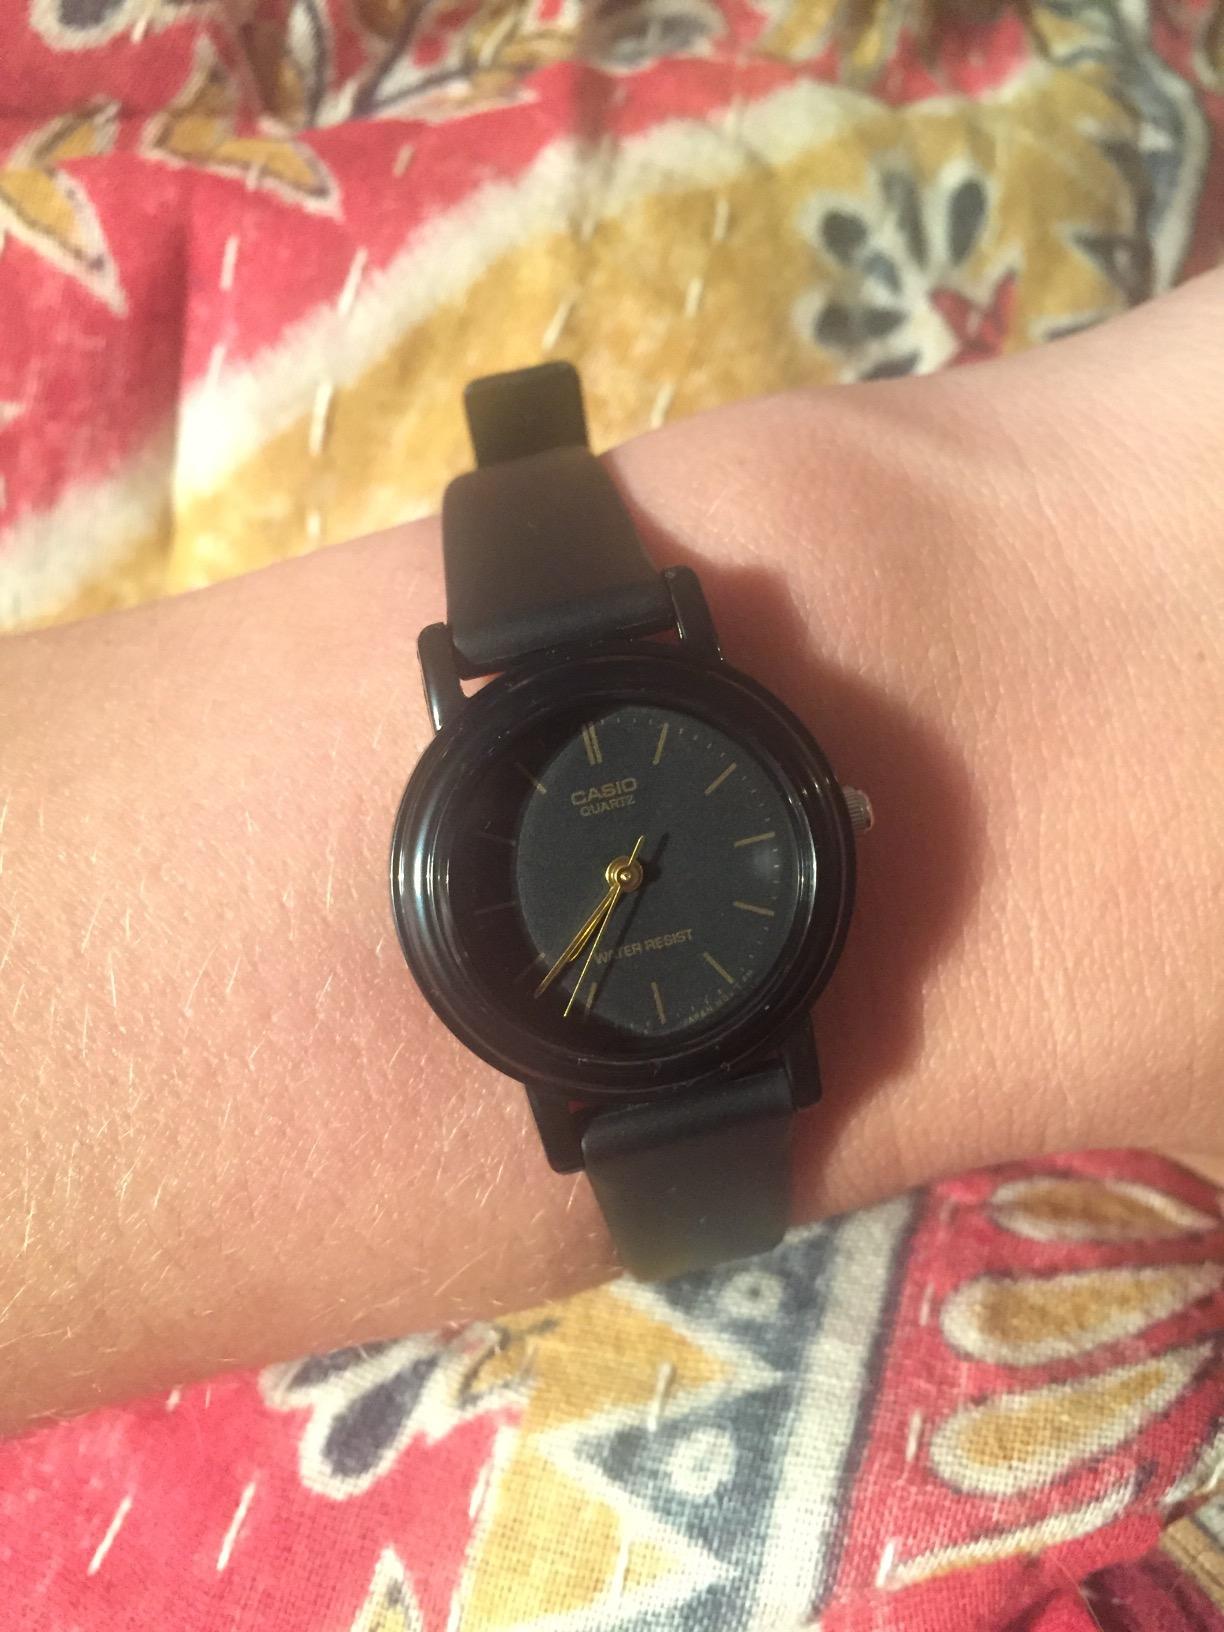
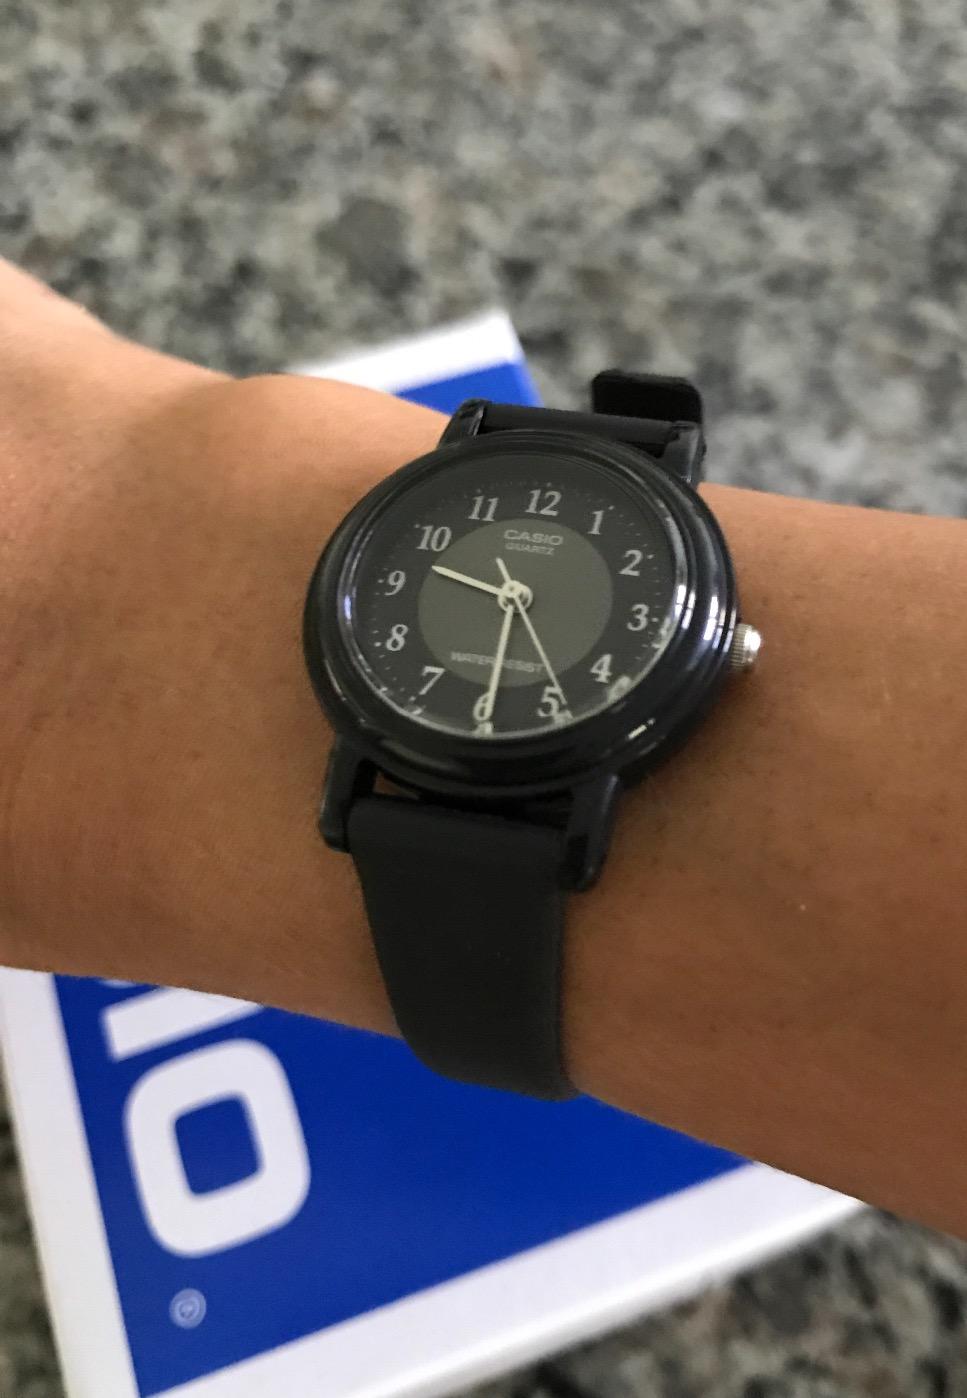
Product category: accessories_watch
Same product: no